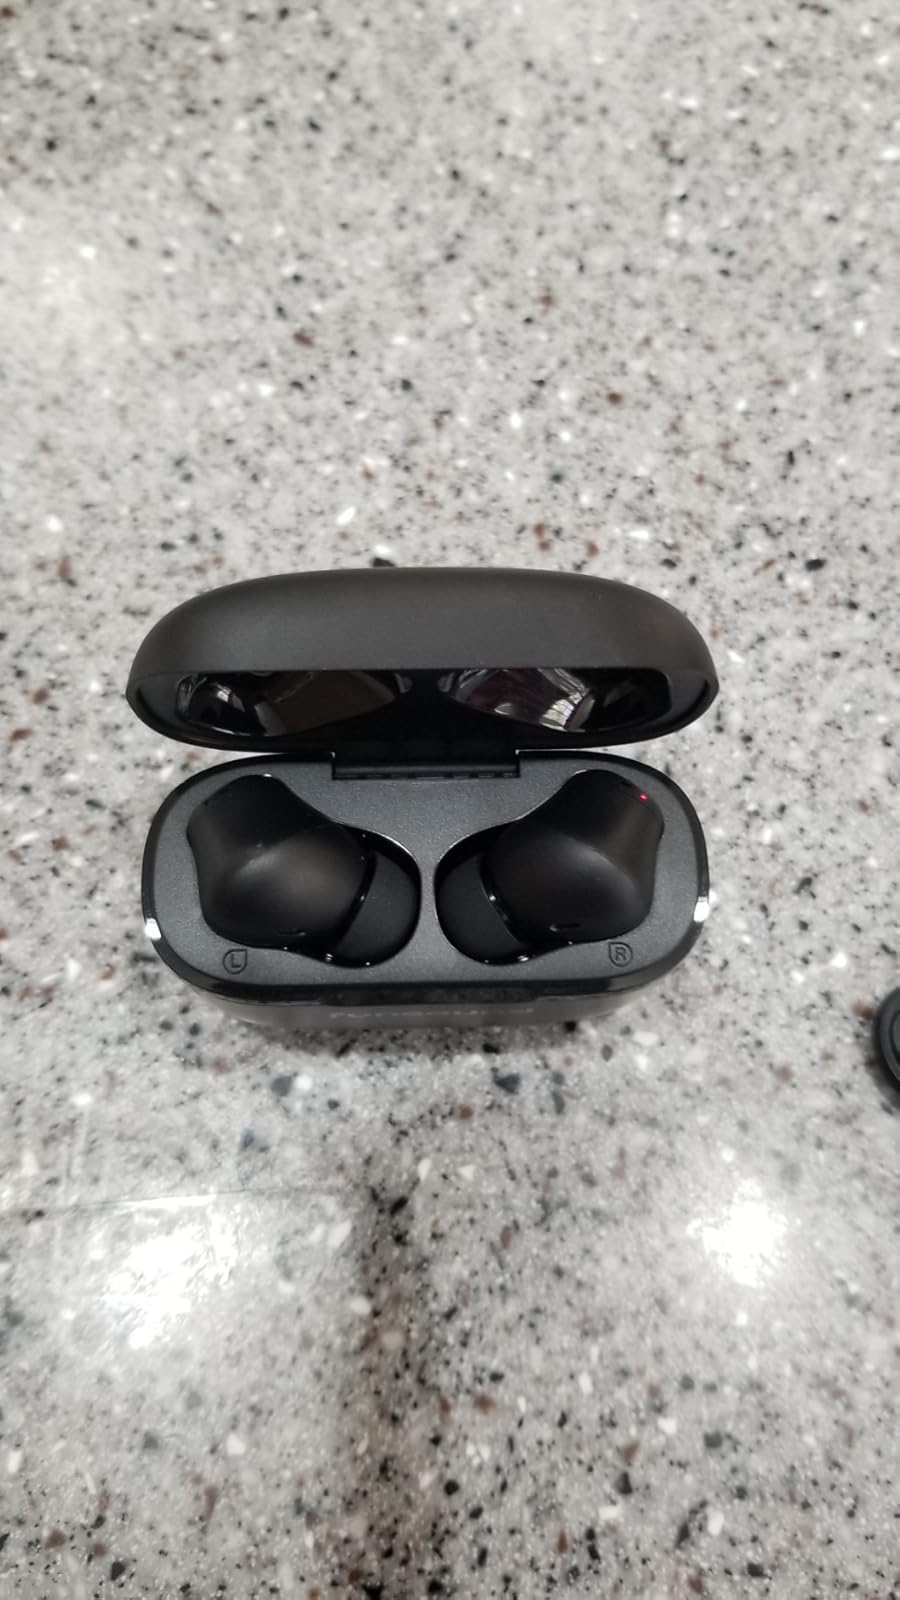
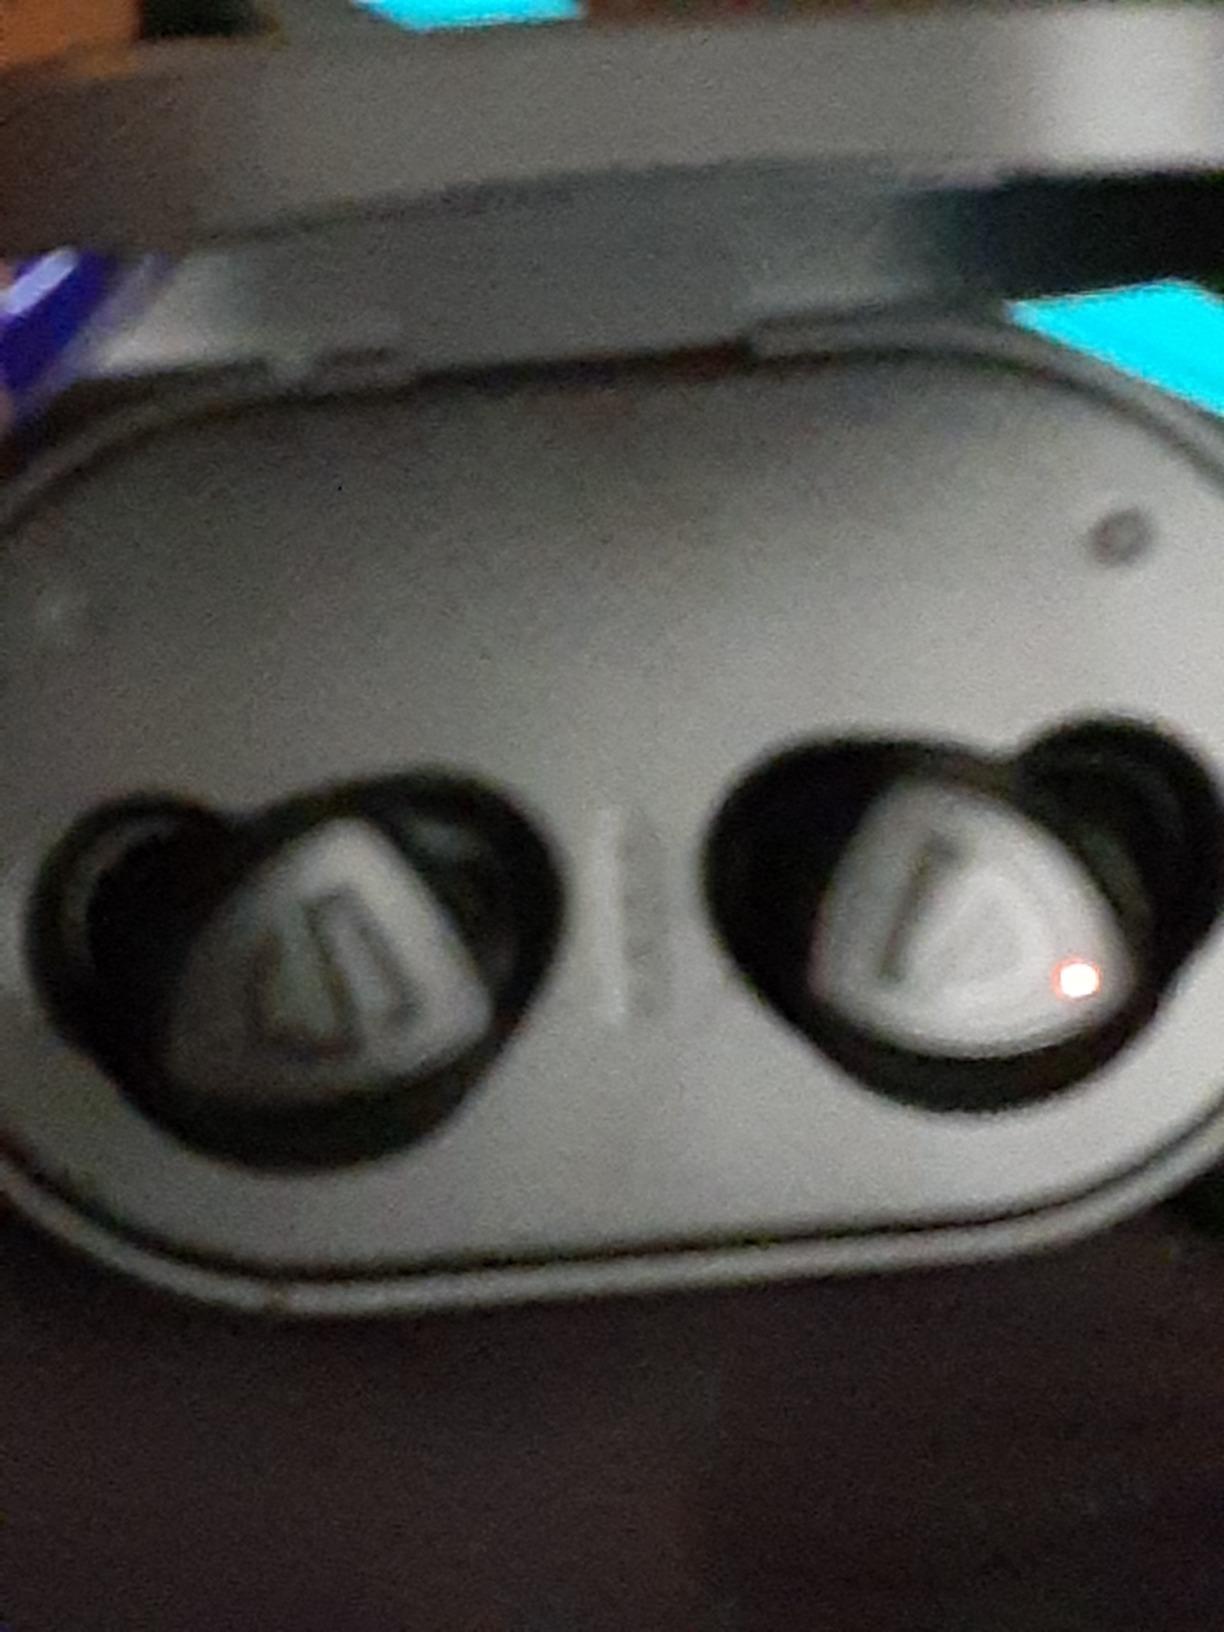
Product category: earbuds
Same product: no